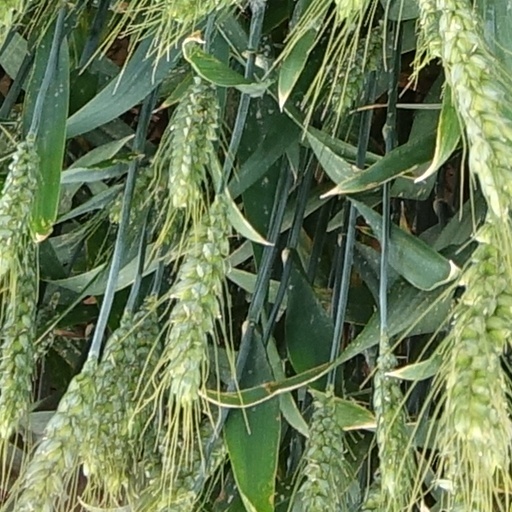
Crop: wheat